Dubai

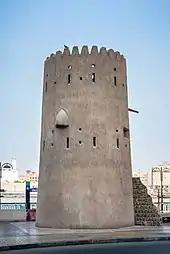
A watchtower in Bur Dubai, c. 19th century

In 1841, a smallpox epidemic broke out in the Bur Dubai locality, forcing residents to relocate east to Deira. In 1896, fire broke out in Dubai, a disastrous occurrence in a town where many family homes were still constructed from "barasti" – palm fronds. The conflagration consumed half of Bur Dubai's houses, while the Deira district was said to have been totally destroyed. The following year, more fires broke out. A female slave was caught in the act of starting one such blaze and was subsequently put to death.